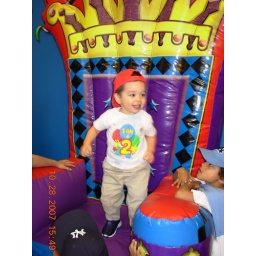
the birthday boy in the birthday chair